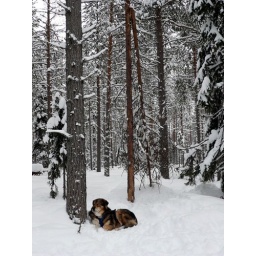
A sled dog awaits patiently the beginning of the sled trip by a tree in Finland.